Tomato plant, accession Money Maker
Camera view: vertical (180 deg); turntable rotation: 180 degrees
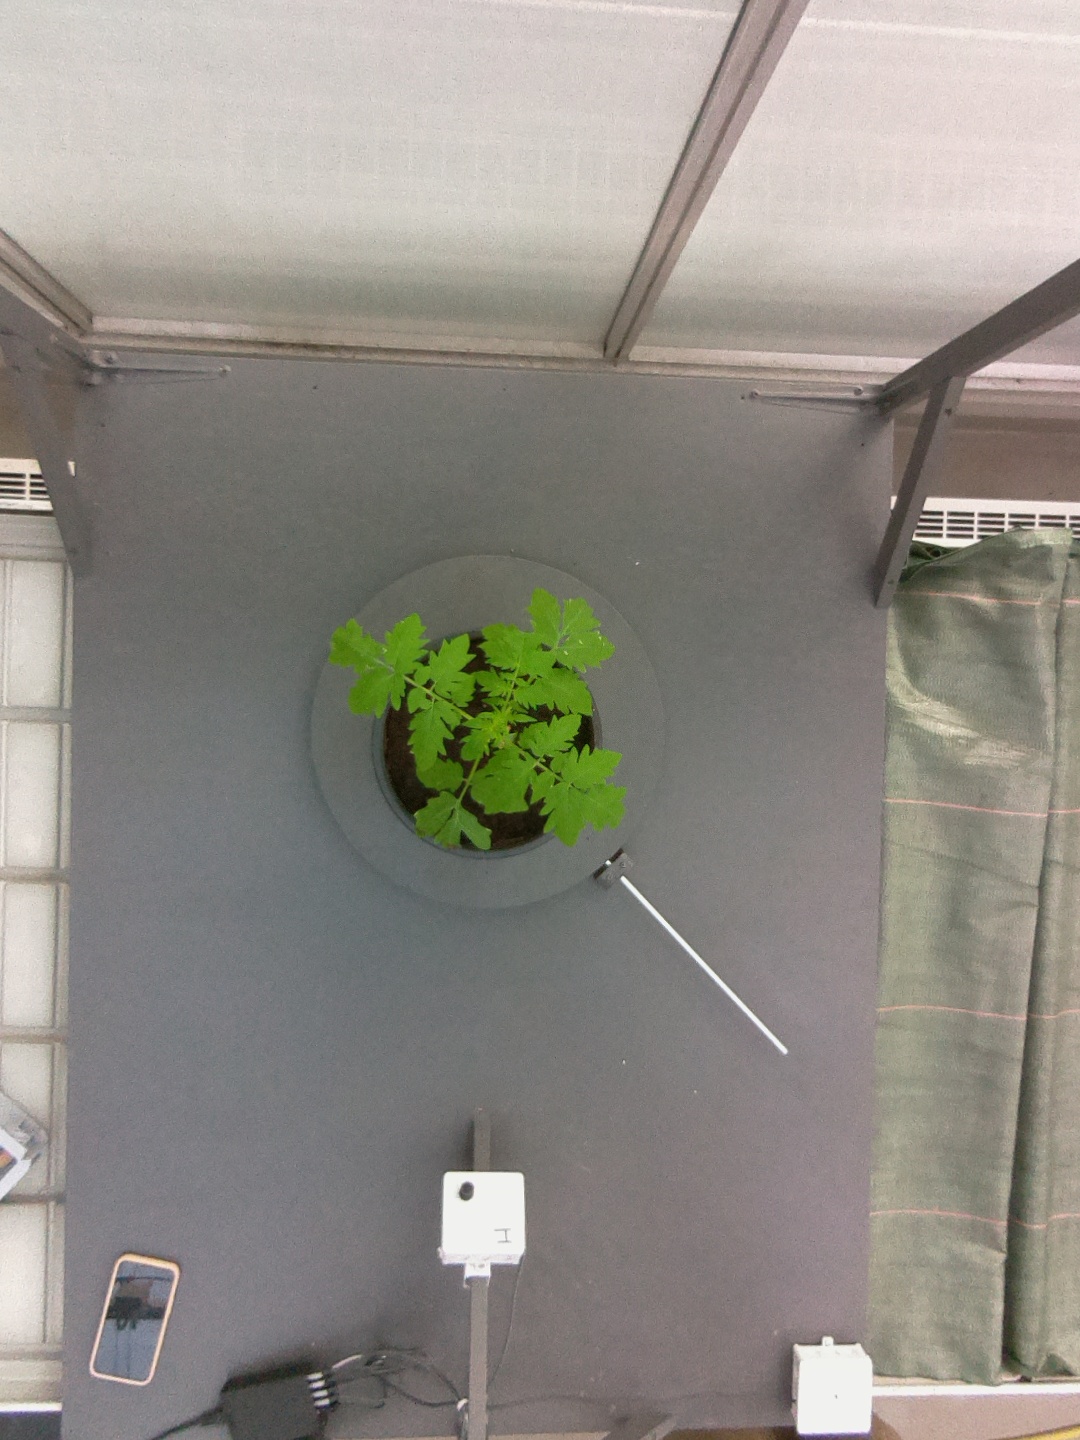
BBCH growth stage 13: 6 of true leaves visible